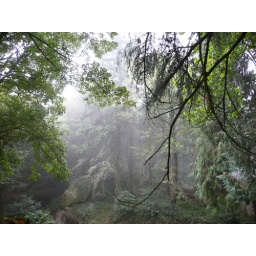
A forest in the clouds